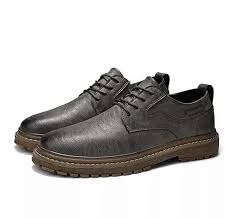
Label: Brogue